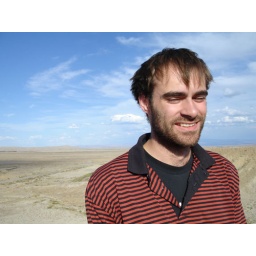
ren looking bearded on a giant hill on the side of the highway in utah.